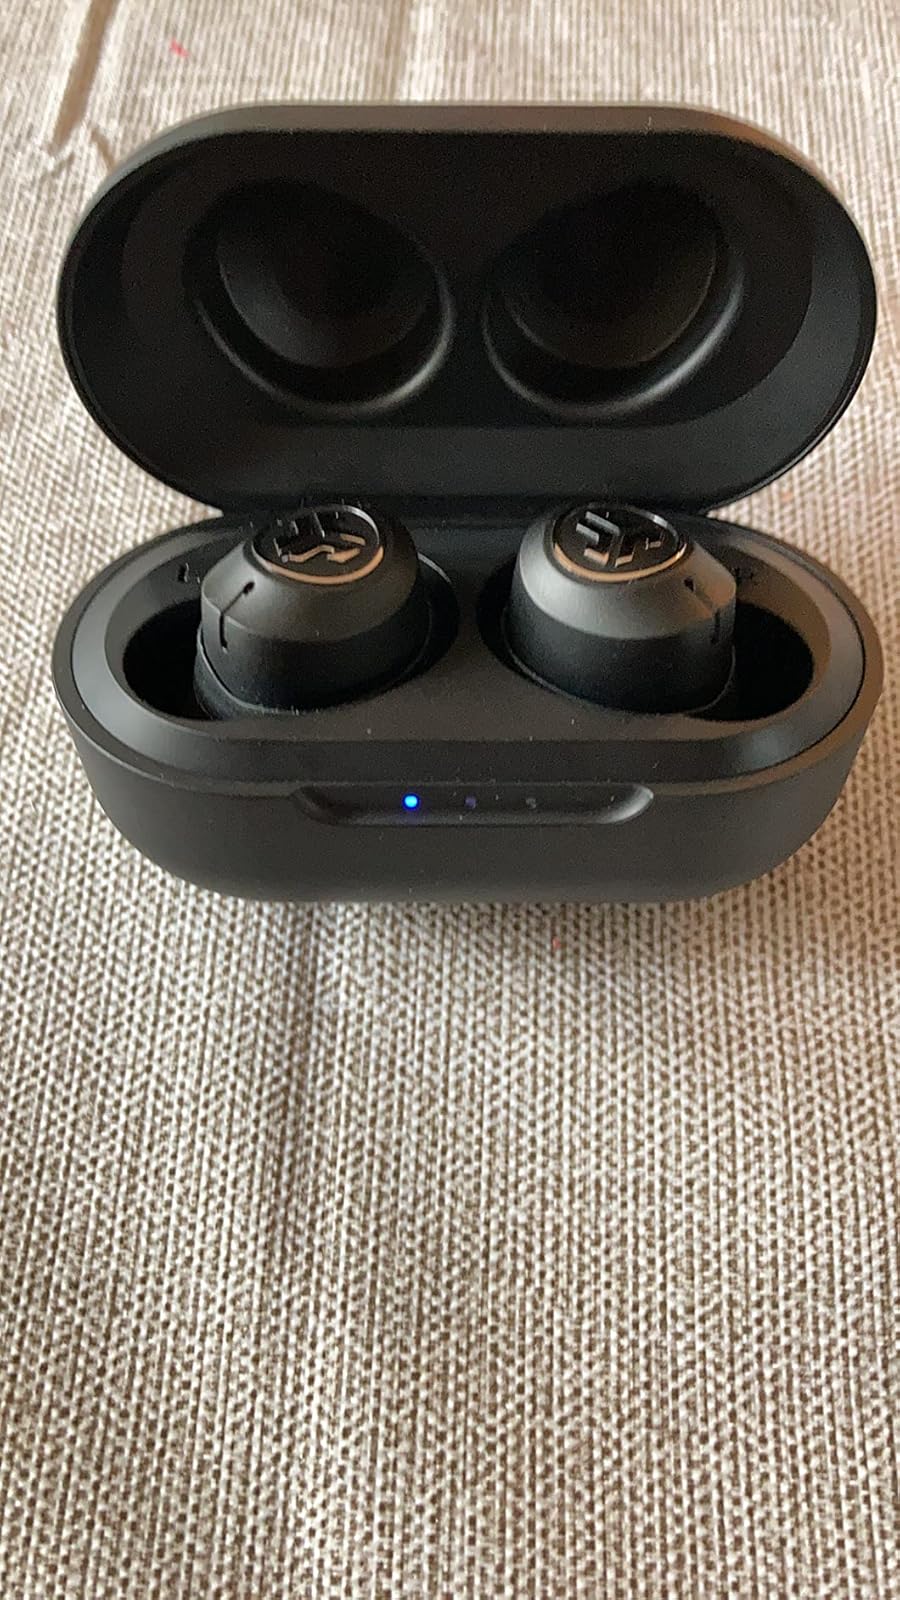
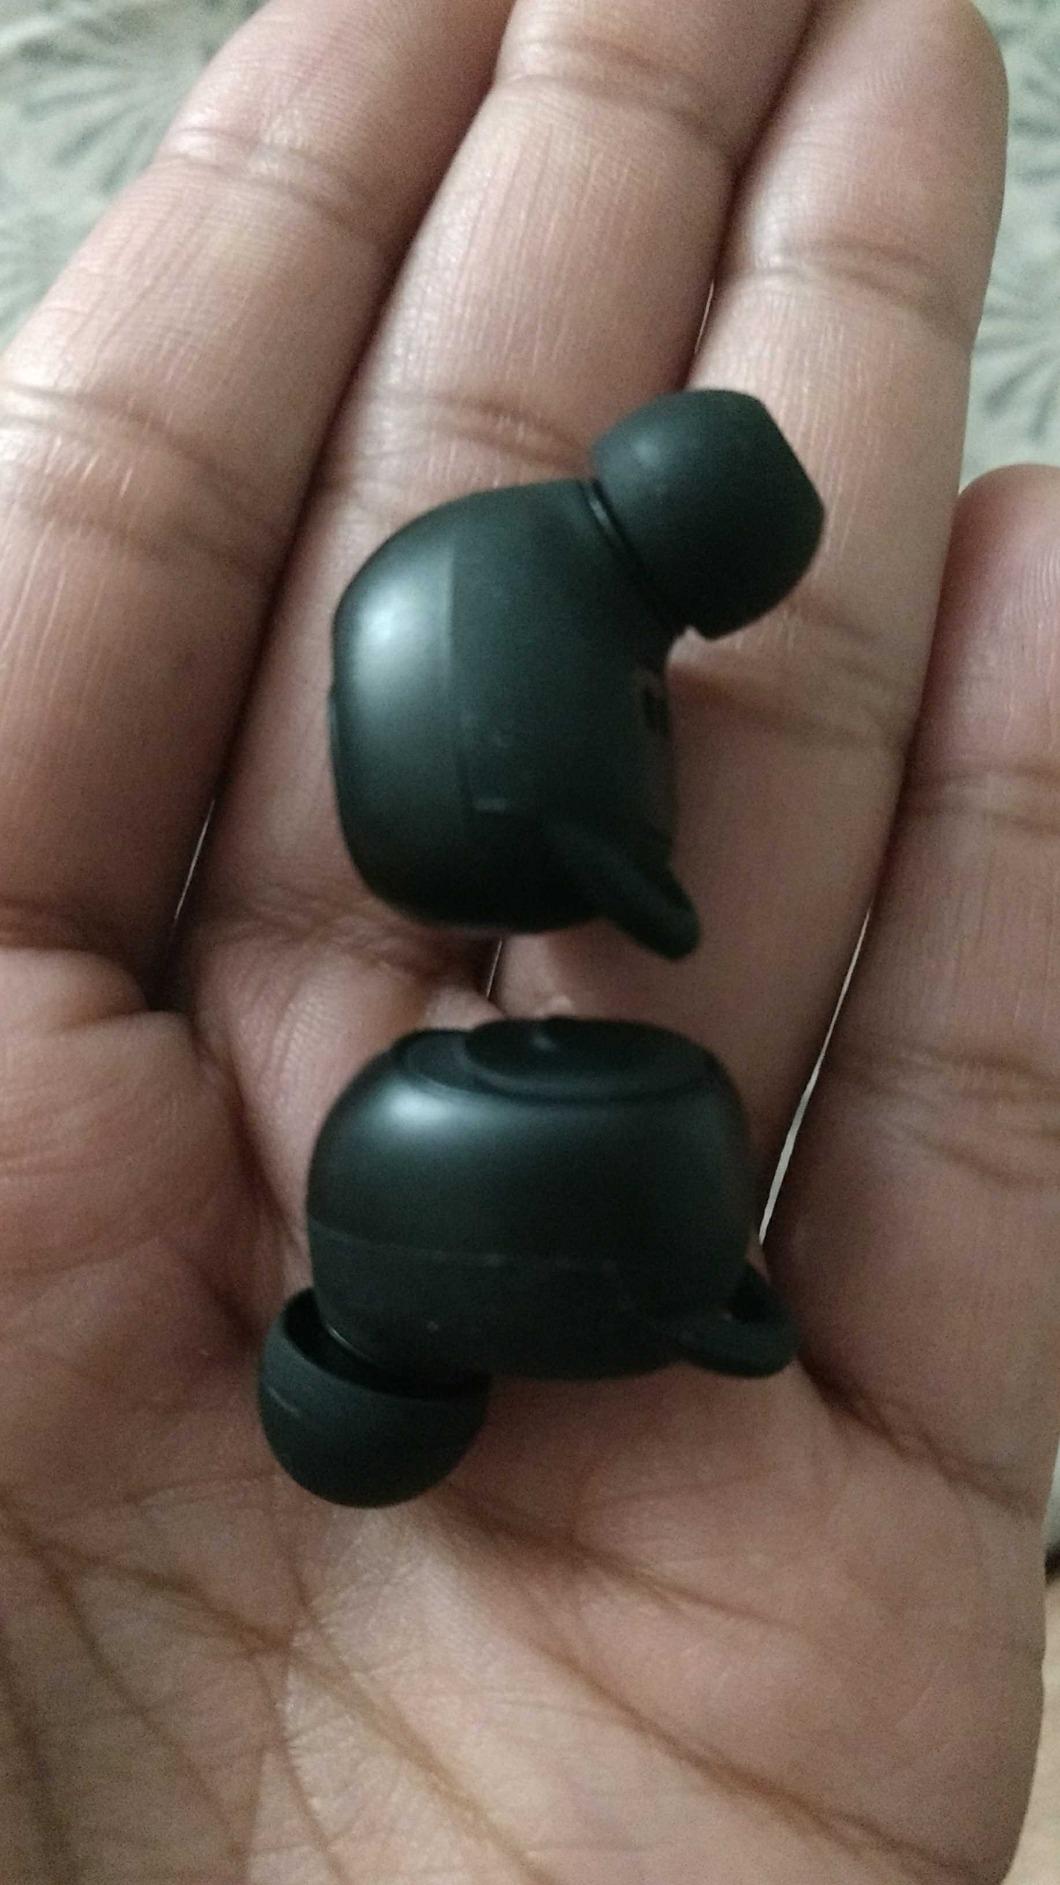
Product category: earbuds
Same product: no